Hersi Aman

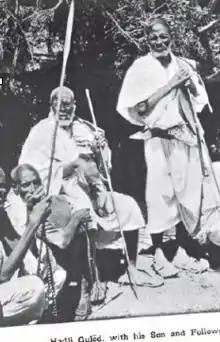
Haji Guled in 1906.

Hersi Aman's increasing grip and autocratic rule over the Habr Yunis had fermented some resentment amongst his direct subclan (Rer Sugule) and some stood to challenge him. The wise Guled Haji another prominent member and elder of the Rer Sugule had a fallout with Sultan Hersi and his son was killed by one of Hersis' sons. Hersi's son approached his father and implored him to pay the traditional "mag" compensation to Guled for the loss of his child. Hersi arrogantly rebuffed his son and all out conflict would break out between Ba Awal (Hersi's branch) and that of Guled the Baho Sugule branches of the Rer Sugule.